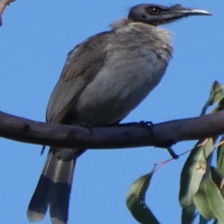
Species: NOISY FRIARBIRD
Scientific name: PHILEMON CORNICULATUS